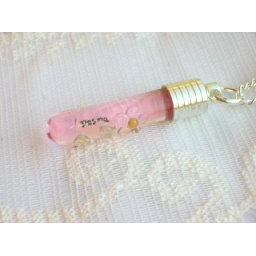
Name on rice jewellery encapsulated within a daisy flower glass vial